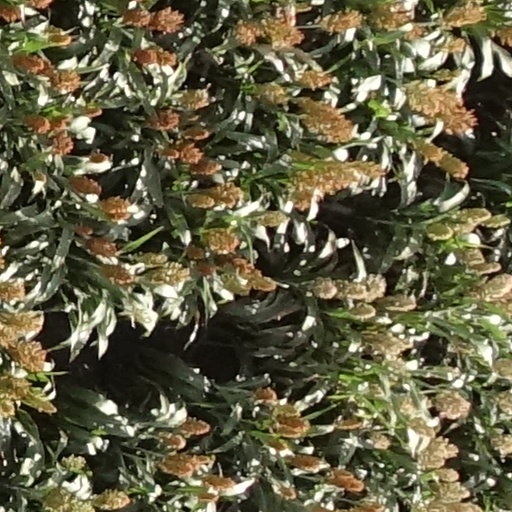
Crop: sorghum